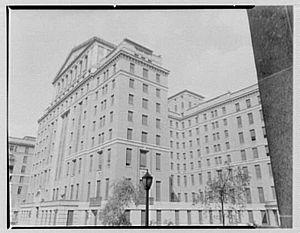
Un hôpital psychiatrique est un hôpital spécialisé dans le traitement de troubles mentaux sévères.
Le Bellevue Hospital Center est un hôpital de New York aux États-Unis fondé le 31 mars 1736. Il est situé sur la Première Avenue, dans l'arrondissement de Manhattan, au niveau de la 28ᵉ rue.